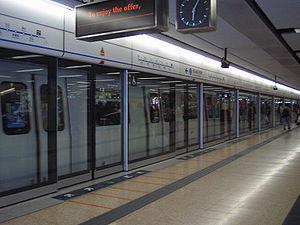
La ligne de l'île est une ligne du métro de Hong Kong. Elle relie le quartier de Kennedy Town à celui de Chai Wan, le long de la côte nord de l'île de Hong Kong et le Port Victoria.